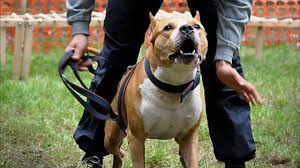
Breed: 216-n000078-American_Staffordshire_terrier